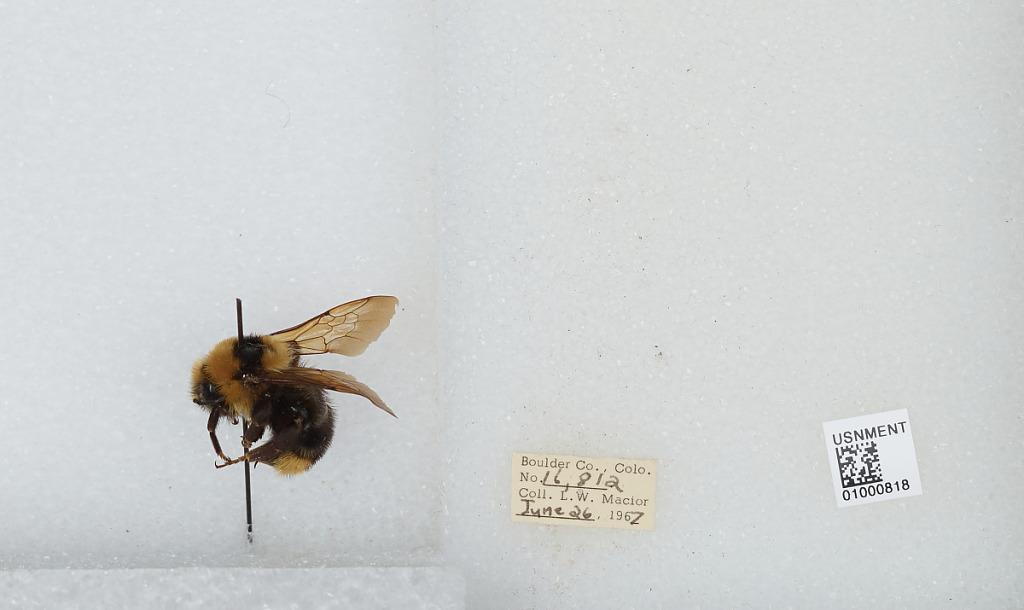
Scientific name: Bombus (Psithyrus) insularis (Smith)
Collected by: L. Macior
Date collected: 1967-6-26
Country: United States
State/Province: Colorado
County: Boulder
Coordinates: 40.015, -105.27